Johnny Strange

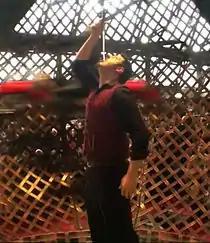
Globe of Death sword swallow

In 2014 Johnny Strange made headlines in several national and international newspapers after teaming up with stunt rider, Vesko Lesev, to perform a unique sword swallowing stunt in Brussels, Belgium, when he became the first person to swallow a sword inside the Globe of death. Strange swallowed a 17-inch long sword blade while standing in the centre of a 5-meter round steel mesh ball as a motorbike rode around him at speeds in excess of 40 mph (70 km/h).